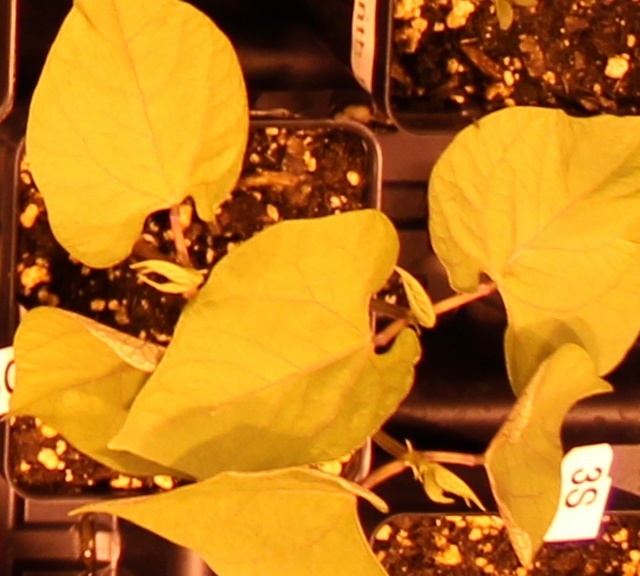
Label: Blackbean